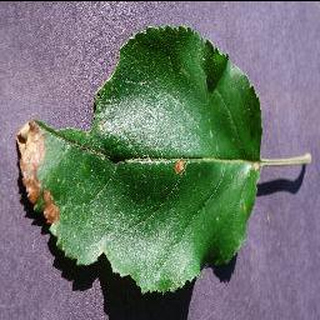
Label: apple_black_rot